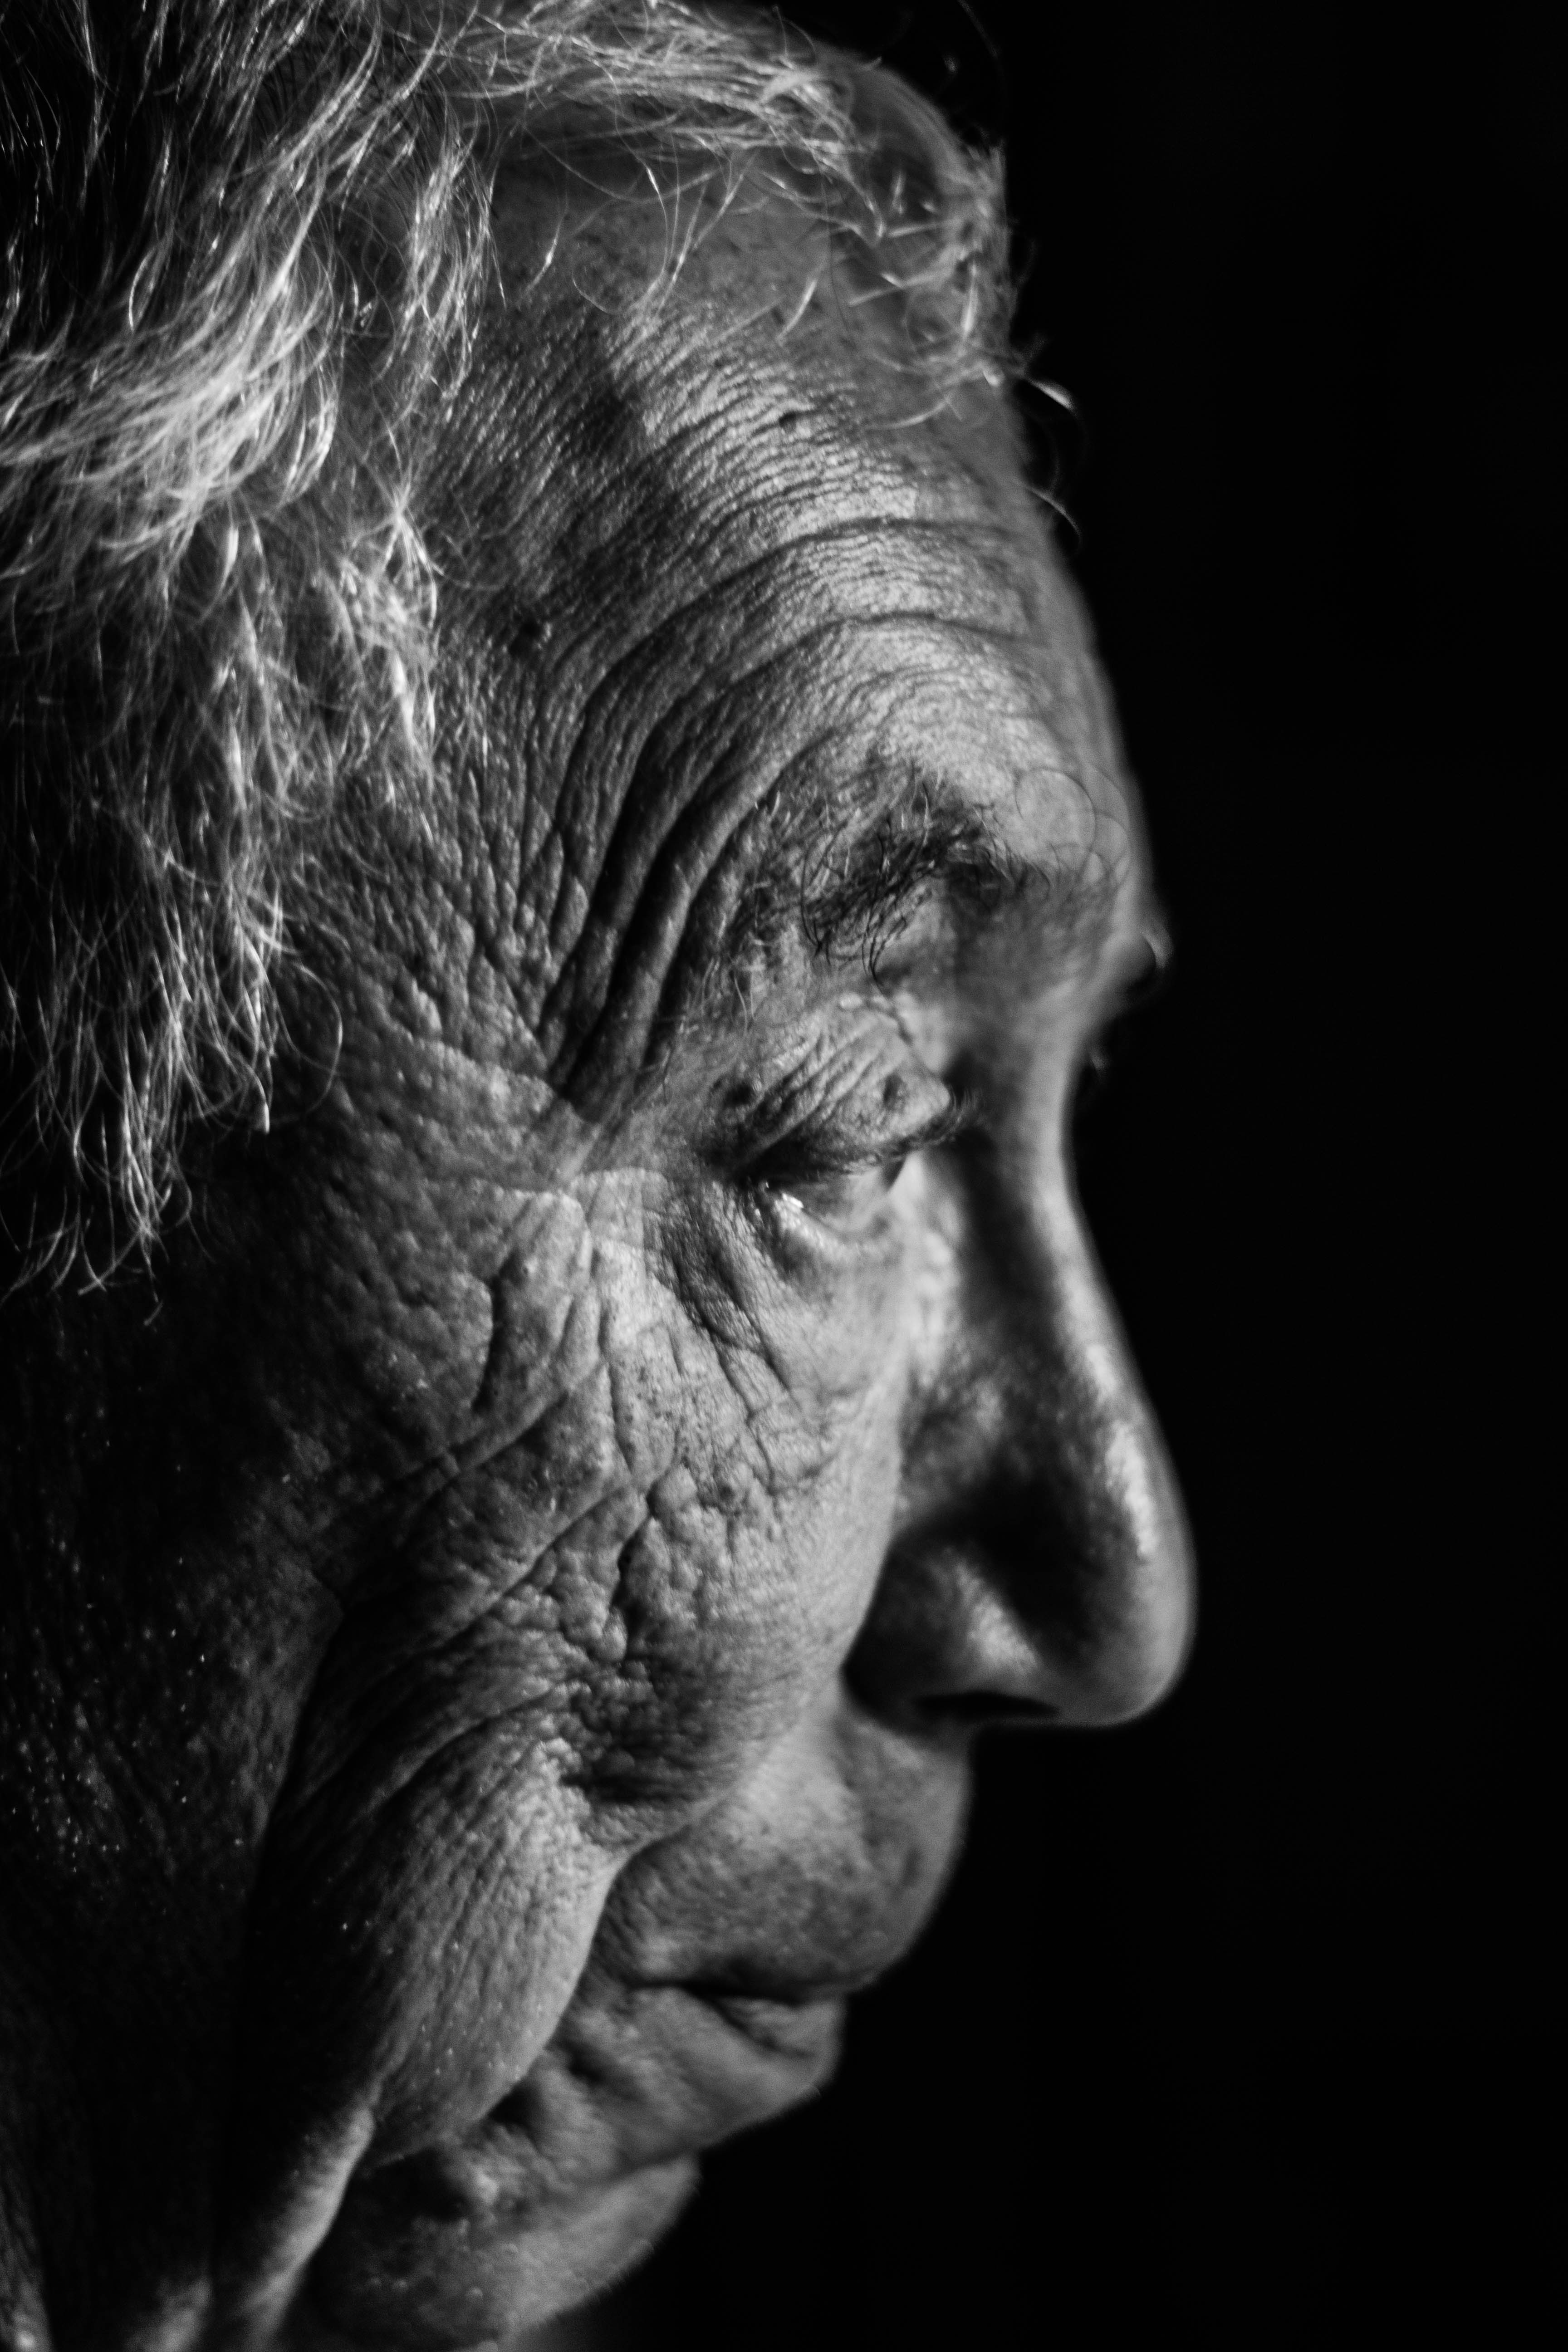
black and white, people, street, photography, statue, canon, darkness, black, monochrome, close up, blackandwhite, sculpture, head, faces, portrt, einfarbig, personen, schrfentiefe, monochrome photography